Philippicus

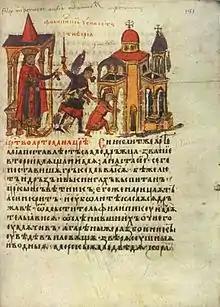
Philippicus (left) apprehending Tiberius (son of Justinian II) for execution. Scene from the 12th century Manasses Chronicle

Among the first acts of Philippicus were the deposition of Cyrus (the orthodox patriarch of Constantinople) in favour of John VI (a member of his own sect), and the summoning of a conciliabulum of Eastern bishops, which abolished the canons of the Sixth Ecumenical Council. In response, the Roman Church refused to recognize the new emperor and his patriarch. Meanwhile, the Bulgarian ruler Tervel plundered up to the walls of Constantinople in 712. When Philippicus transferred an army from the Opsikion theme to police the Balkans, the Umayyad Caliphate under Al-Walid I made inroads across the weakened defenses of Asia Minor.